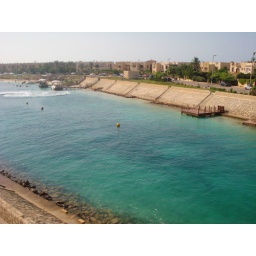
view from a bridge over a lake in Marina Al Alamin, Egypt